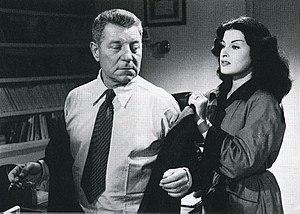
Fille dangereuse est un italien de production franco-italienne réalisé par Guido Brignone en 1952 et sorti en 1953 dans les salles.